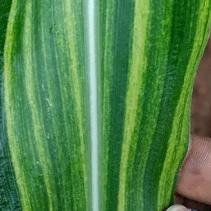
Crop: Maize
Condition: stripe-d